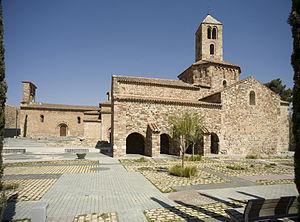
L'ensemble monumental des églises de Sant Pere de Terrassa est constitué par les églises romanes de Sant Pere, Sant Miquel et Santa Maria, situées au confluent des torrents de Vallparadís et Montner, dans l'ancienne agglomération wisigothique d'Égara, origine du village de Sant Pere, aujourd'hui un quartier de Terrassa. C'est l'ensemble artistique le plus important de la cité et un des joyaux de l'art roman catalan. Elles ont été le siège de l'antique évêché d'Égara aux Vᵉ et VIIIᵉ siècles.